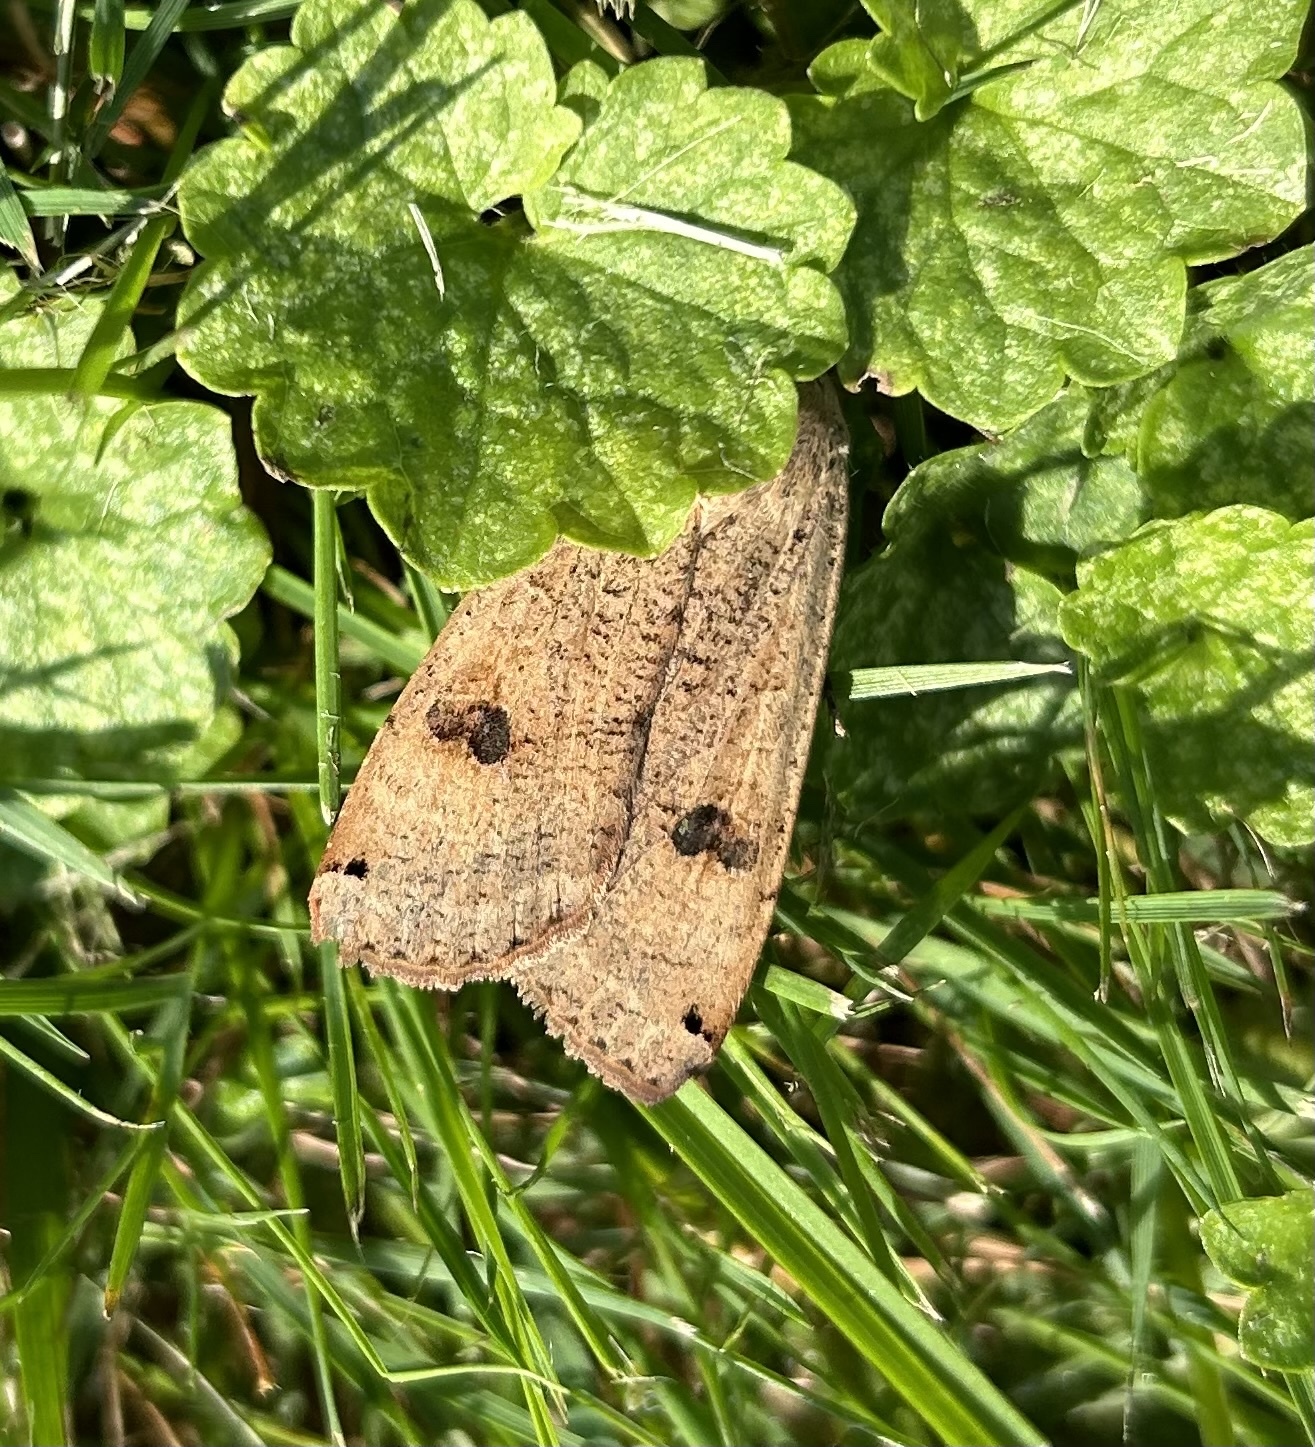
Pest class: cutworms